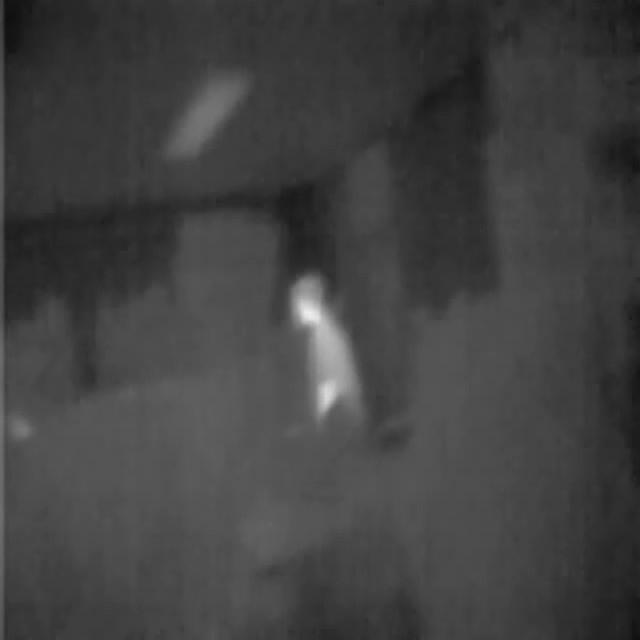
Detected objects:
label: person